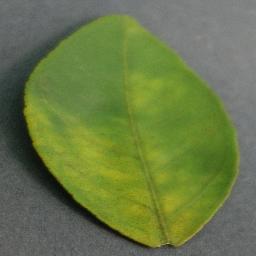
Label: Orange___Haunglongbing_(Citrus_greening)